Station wagon

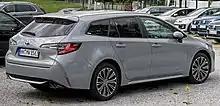
2019 Toyota Corolla Touring Sports

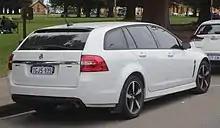
2017 Holden Commodore (VF) Sportwagon

The first Japanese station wagon was the 1961 Isuzu Bellel four-door wagon, based on a compact sedan chassis. This was followed by the 1963 Mazda Familia, 1966 Toyota Corolla, 1967 Isuzu Florian, 1969 Mitsubishi Galant, 1973 Mitsubishi Lancer and 1974 Honda Civic wagons. However, Japanese manufacturers did not build station wagons in large volumes until the 1980s when the body style, along with SUVs and minivans, boomed in popularity as leisure vehicles.